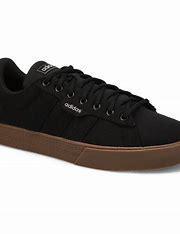
Brand: Adidas
Model: Daily 3